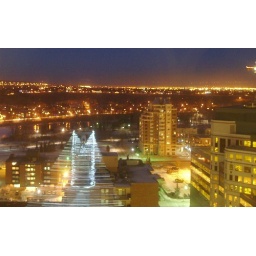
From the green streets it's clear that I live in the matrix.